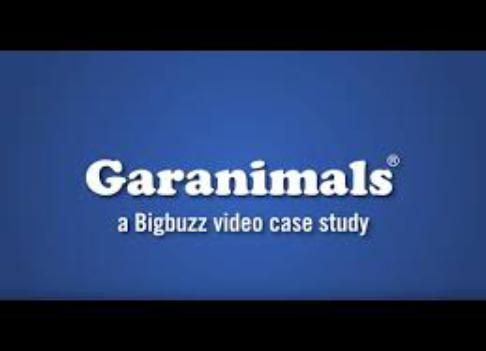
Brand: garanimals
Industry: Clothes